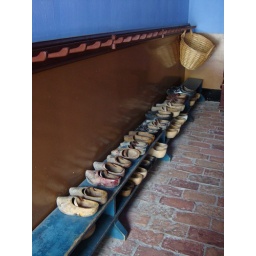
Wooden shoes at school house in Zuider Zee Museum